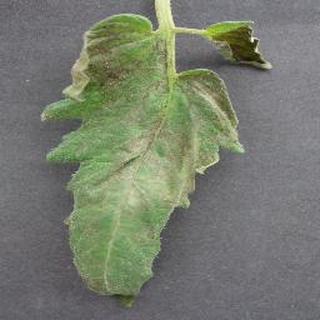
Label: tomato_late_blight